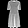
Label: Dress